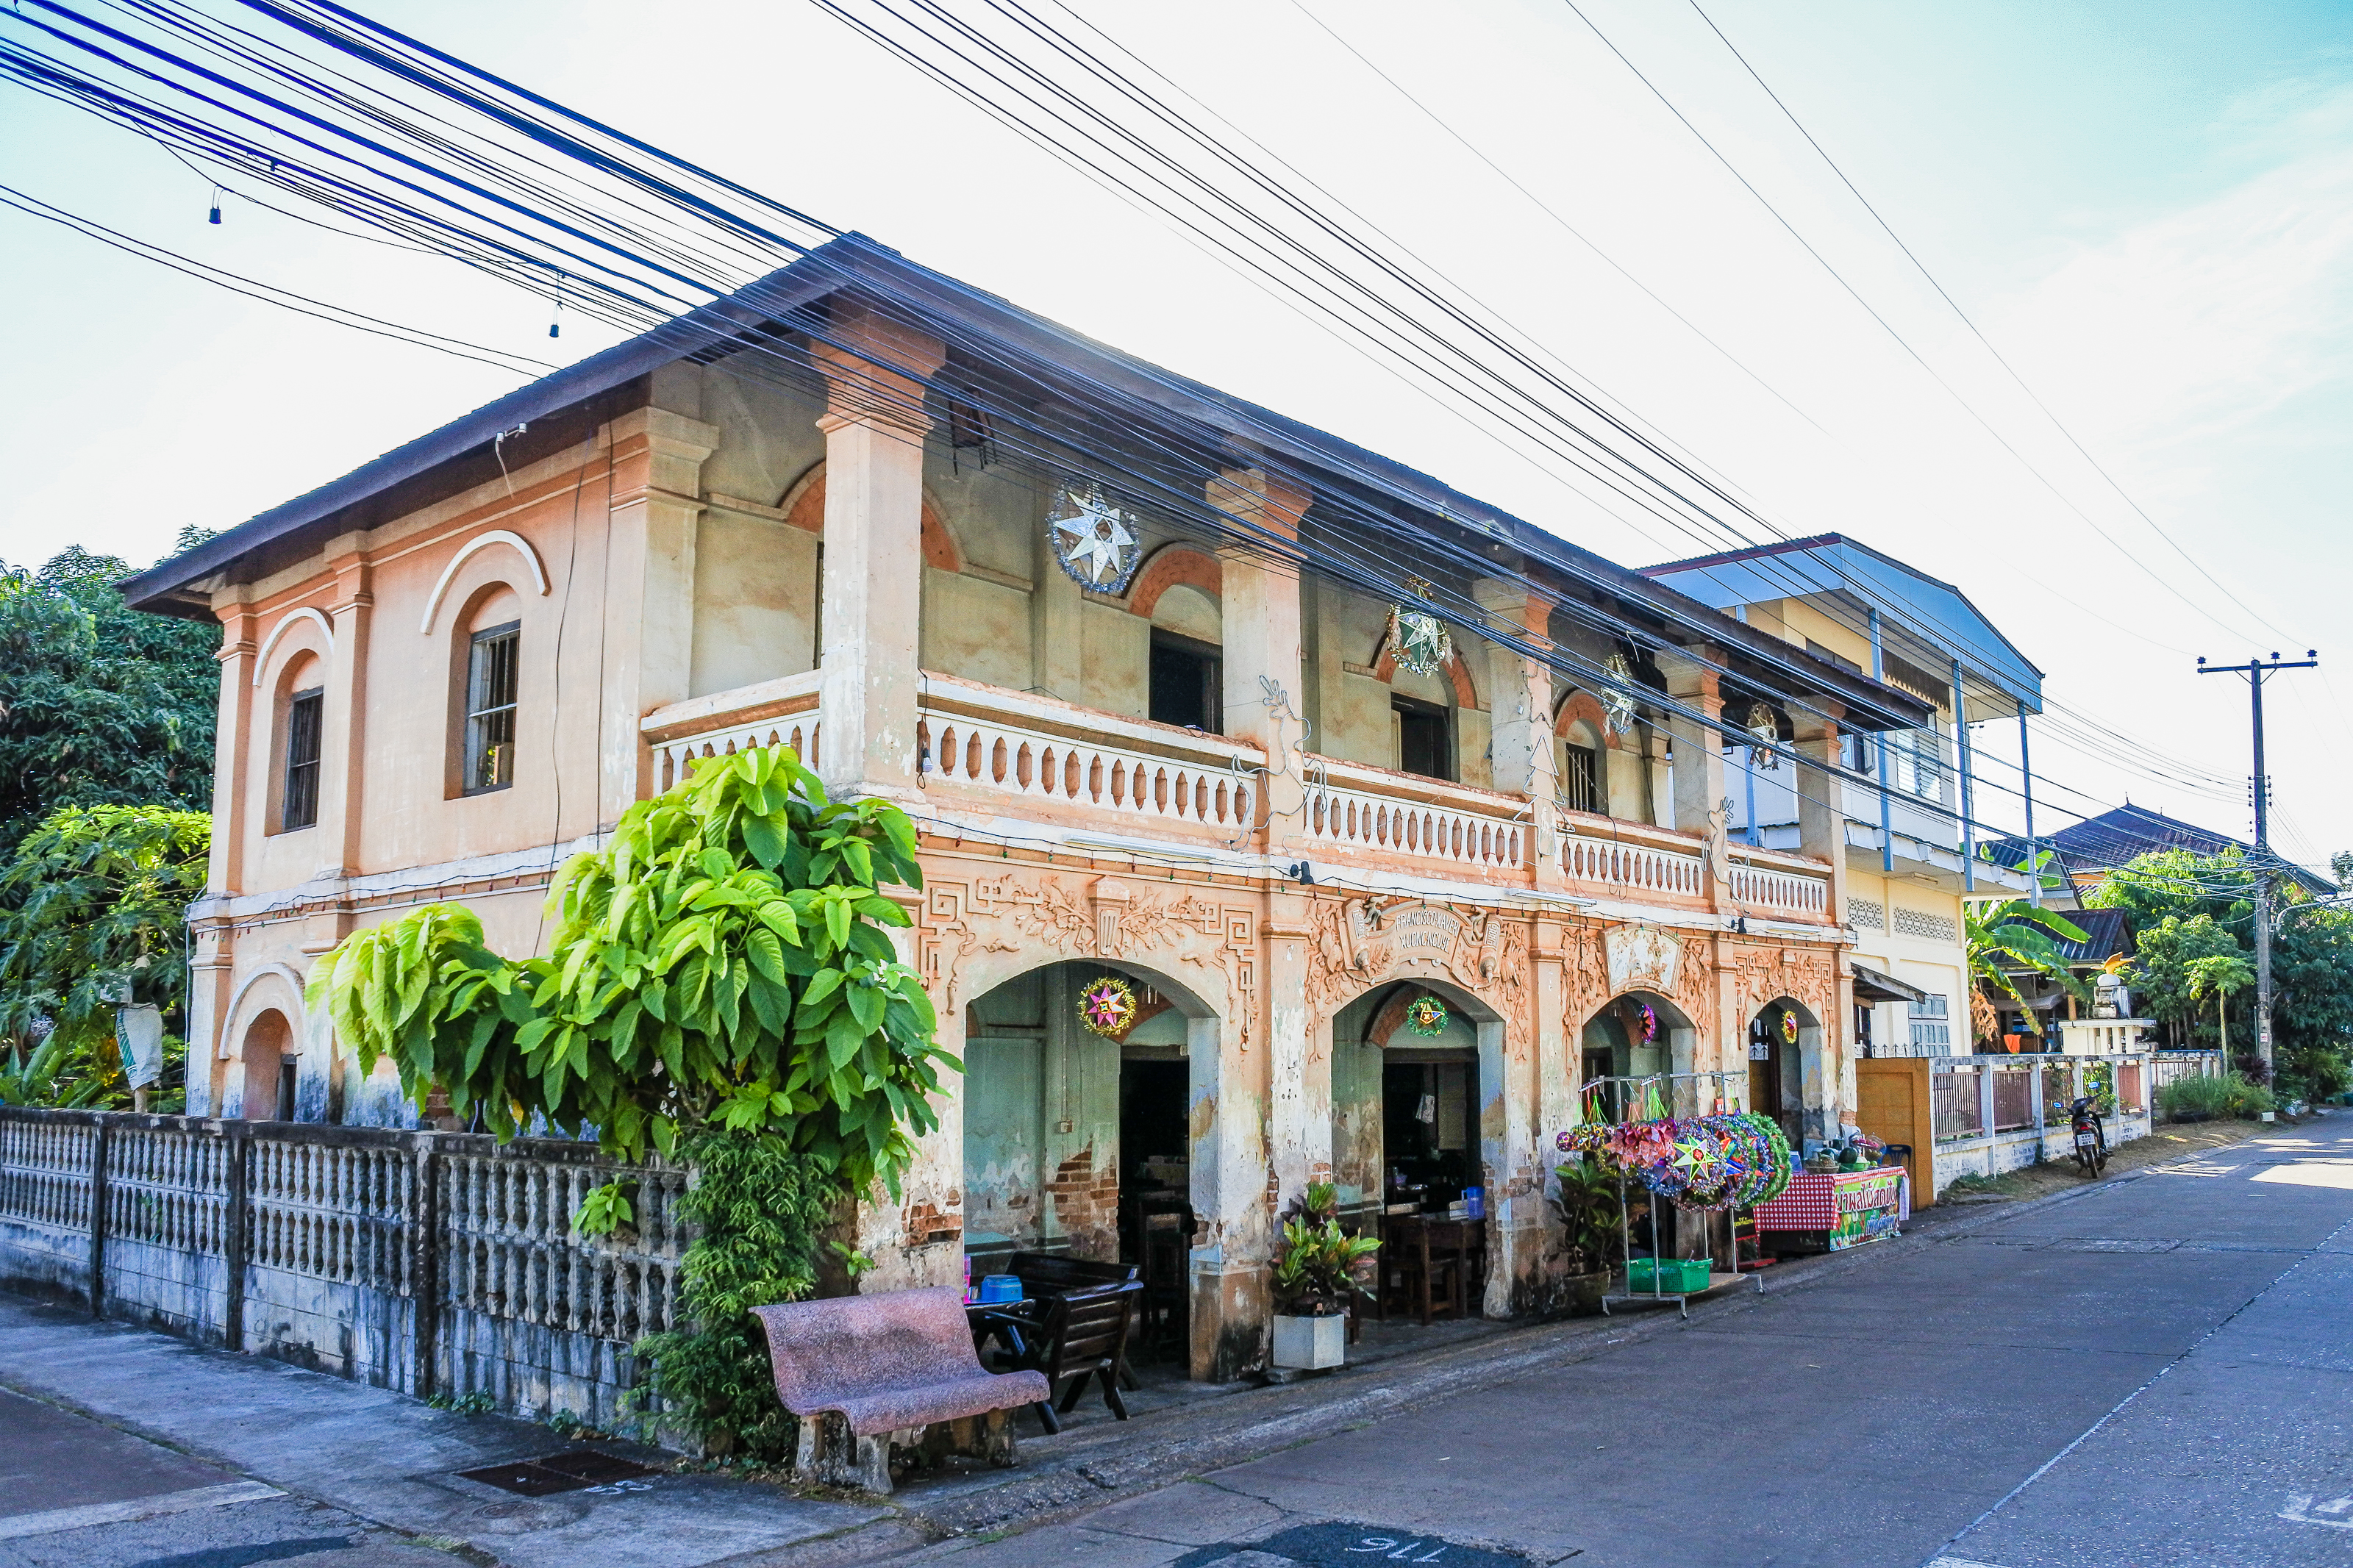
historical, tourism, house, building, tharae, nakhon, christian, colonial, thailand, brick, landmark, architecture, historic, old, ancient, home, stone, outdoor, urban, vintage, catholic, style, wall, landscape, sakon, property, town, neighbourhood, transport, real estate, residential area, sky, city, street, facade, plant, road, downtown, mixed use